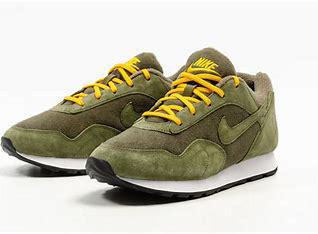
Brand: Nike
Model: Outburst